The Solar Project

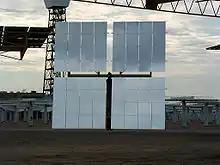
One of Solar Two's heliostats is shown in 2003 with the solar power tower in the background

In 1995 Solar One was converted into Solar Two, by adding a second ring of 108 larger 95 m (1,000 ft) heliostats around the existing Solar One, totaling 1926 heliostats with a total area of 82,750 m (891,000 ft). This gave Solar Two the ability to produce 10 megawatts—enough to power an estimated 7,500 homes. Solar Two used molten salt, a combination of 60% sodium nitrate and 40% potassium nitrate, as an energy storage medium instead of oil or water as with Solar One. This helped in energy storage during brief interruptions in sunlight due to clouds. The molten salt also allowed the energy to be stored in large tanks for future use such as night time—Solar Two had sufficient capacity to continue running for up to three hours after the sun had set. Solar Two was decommissioned in 1999.